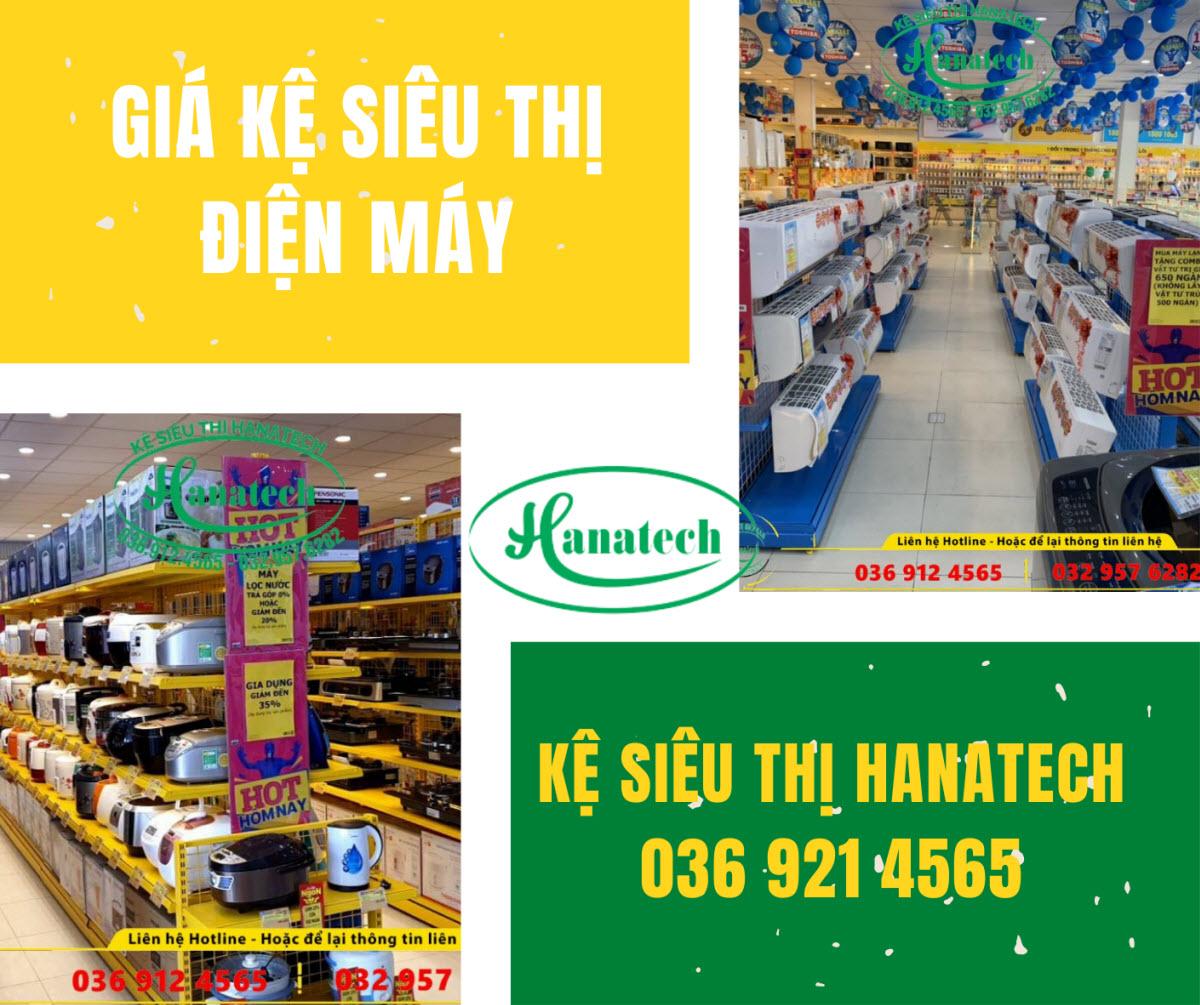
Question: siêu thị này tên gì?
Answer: siêu thị này tên hanatech